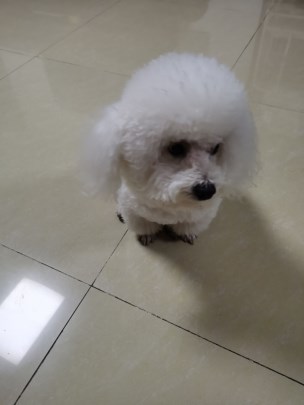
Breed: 3083-n000117-Bichon_Frise